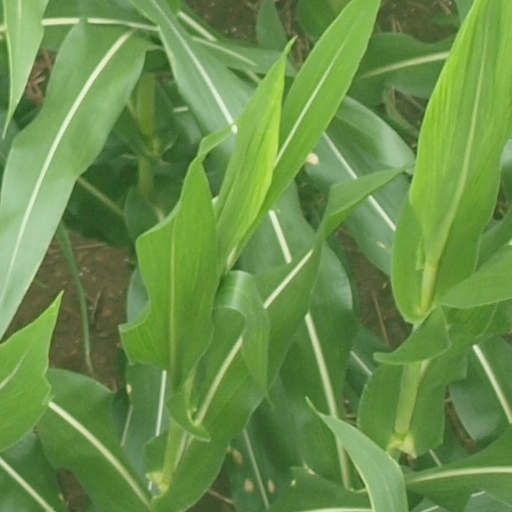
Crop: maize; corn